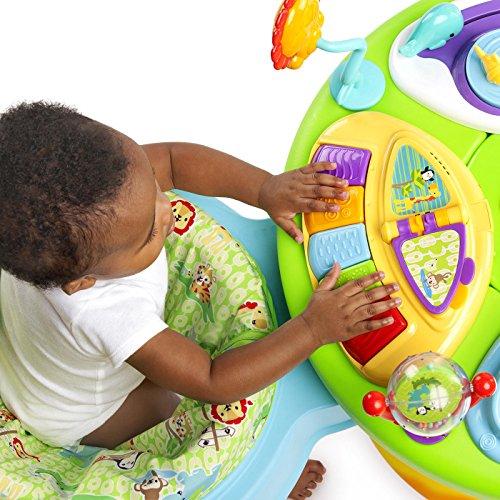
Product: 3-in-1 Around We Go Activity Center
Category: Toys & Games | Baby & Toddler Toys | Activity Play Centers
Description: Baby Walker rotates around activity center.
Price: $79.99